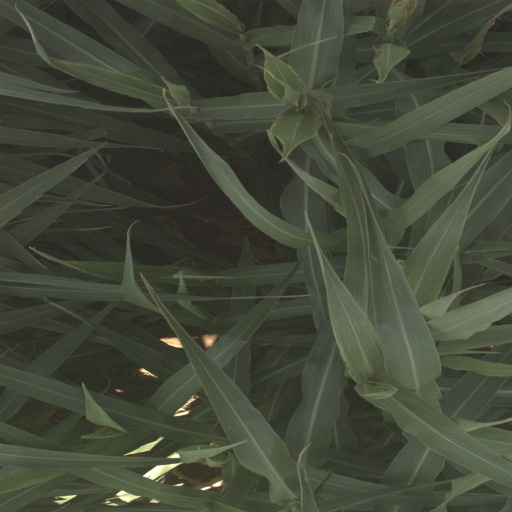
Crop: sorghum